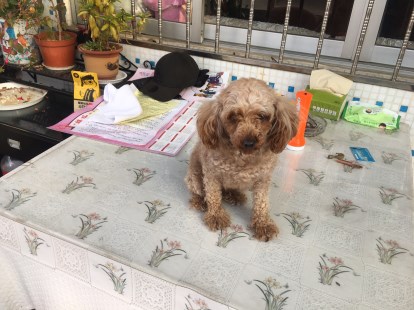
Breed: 7449-n000128-teddy